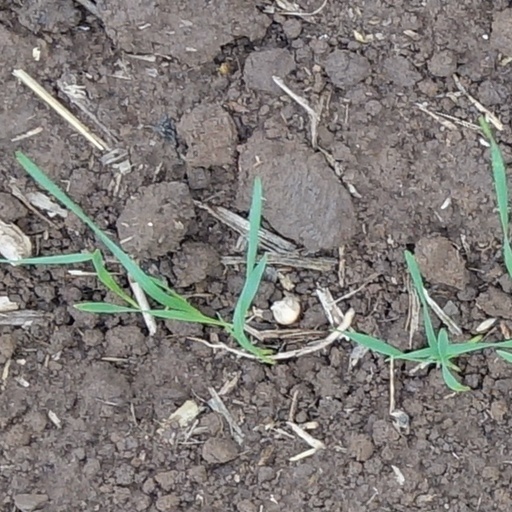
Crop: wheat